Madja-as

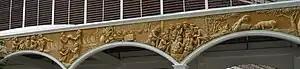

According to British historian Robert Nicholls, Rajah Tugao, the leader of the Malano Kingdom of Sarawak according to oral tradition, was the Rajah Makatunaw referred to in the Maragtas.